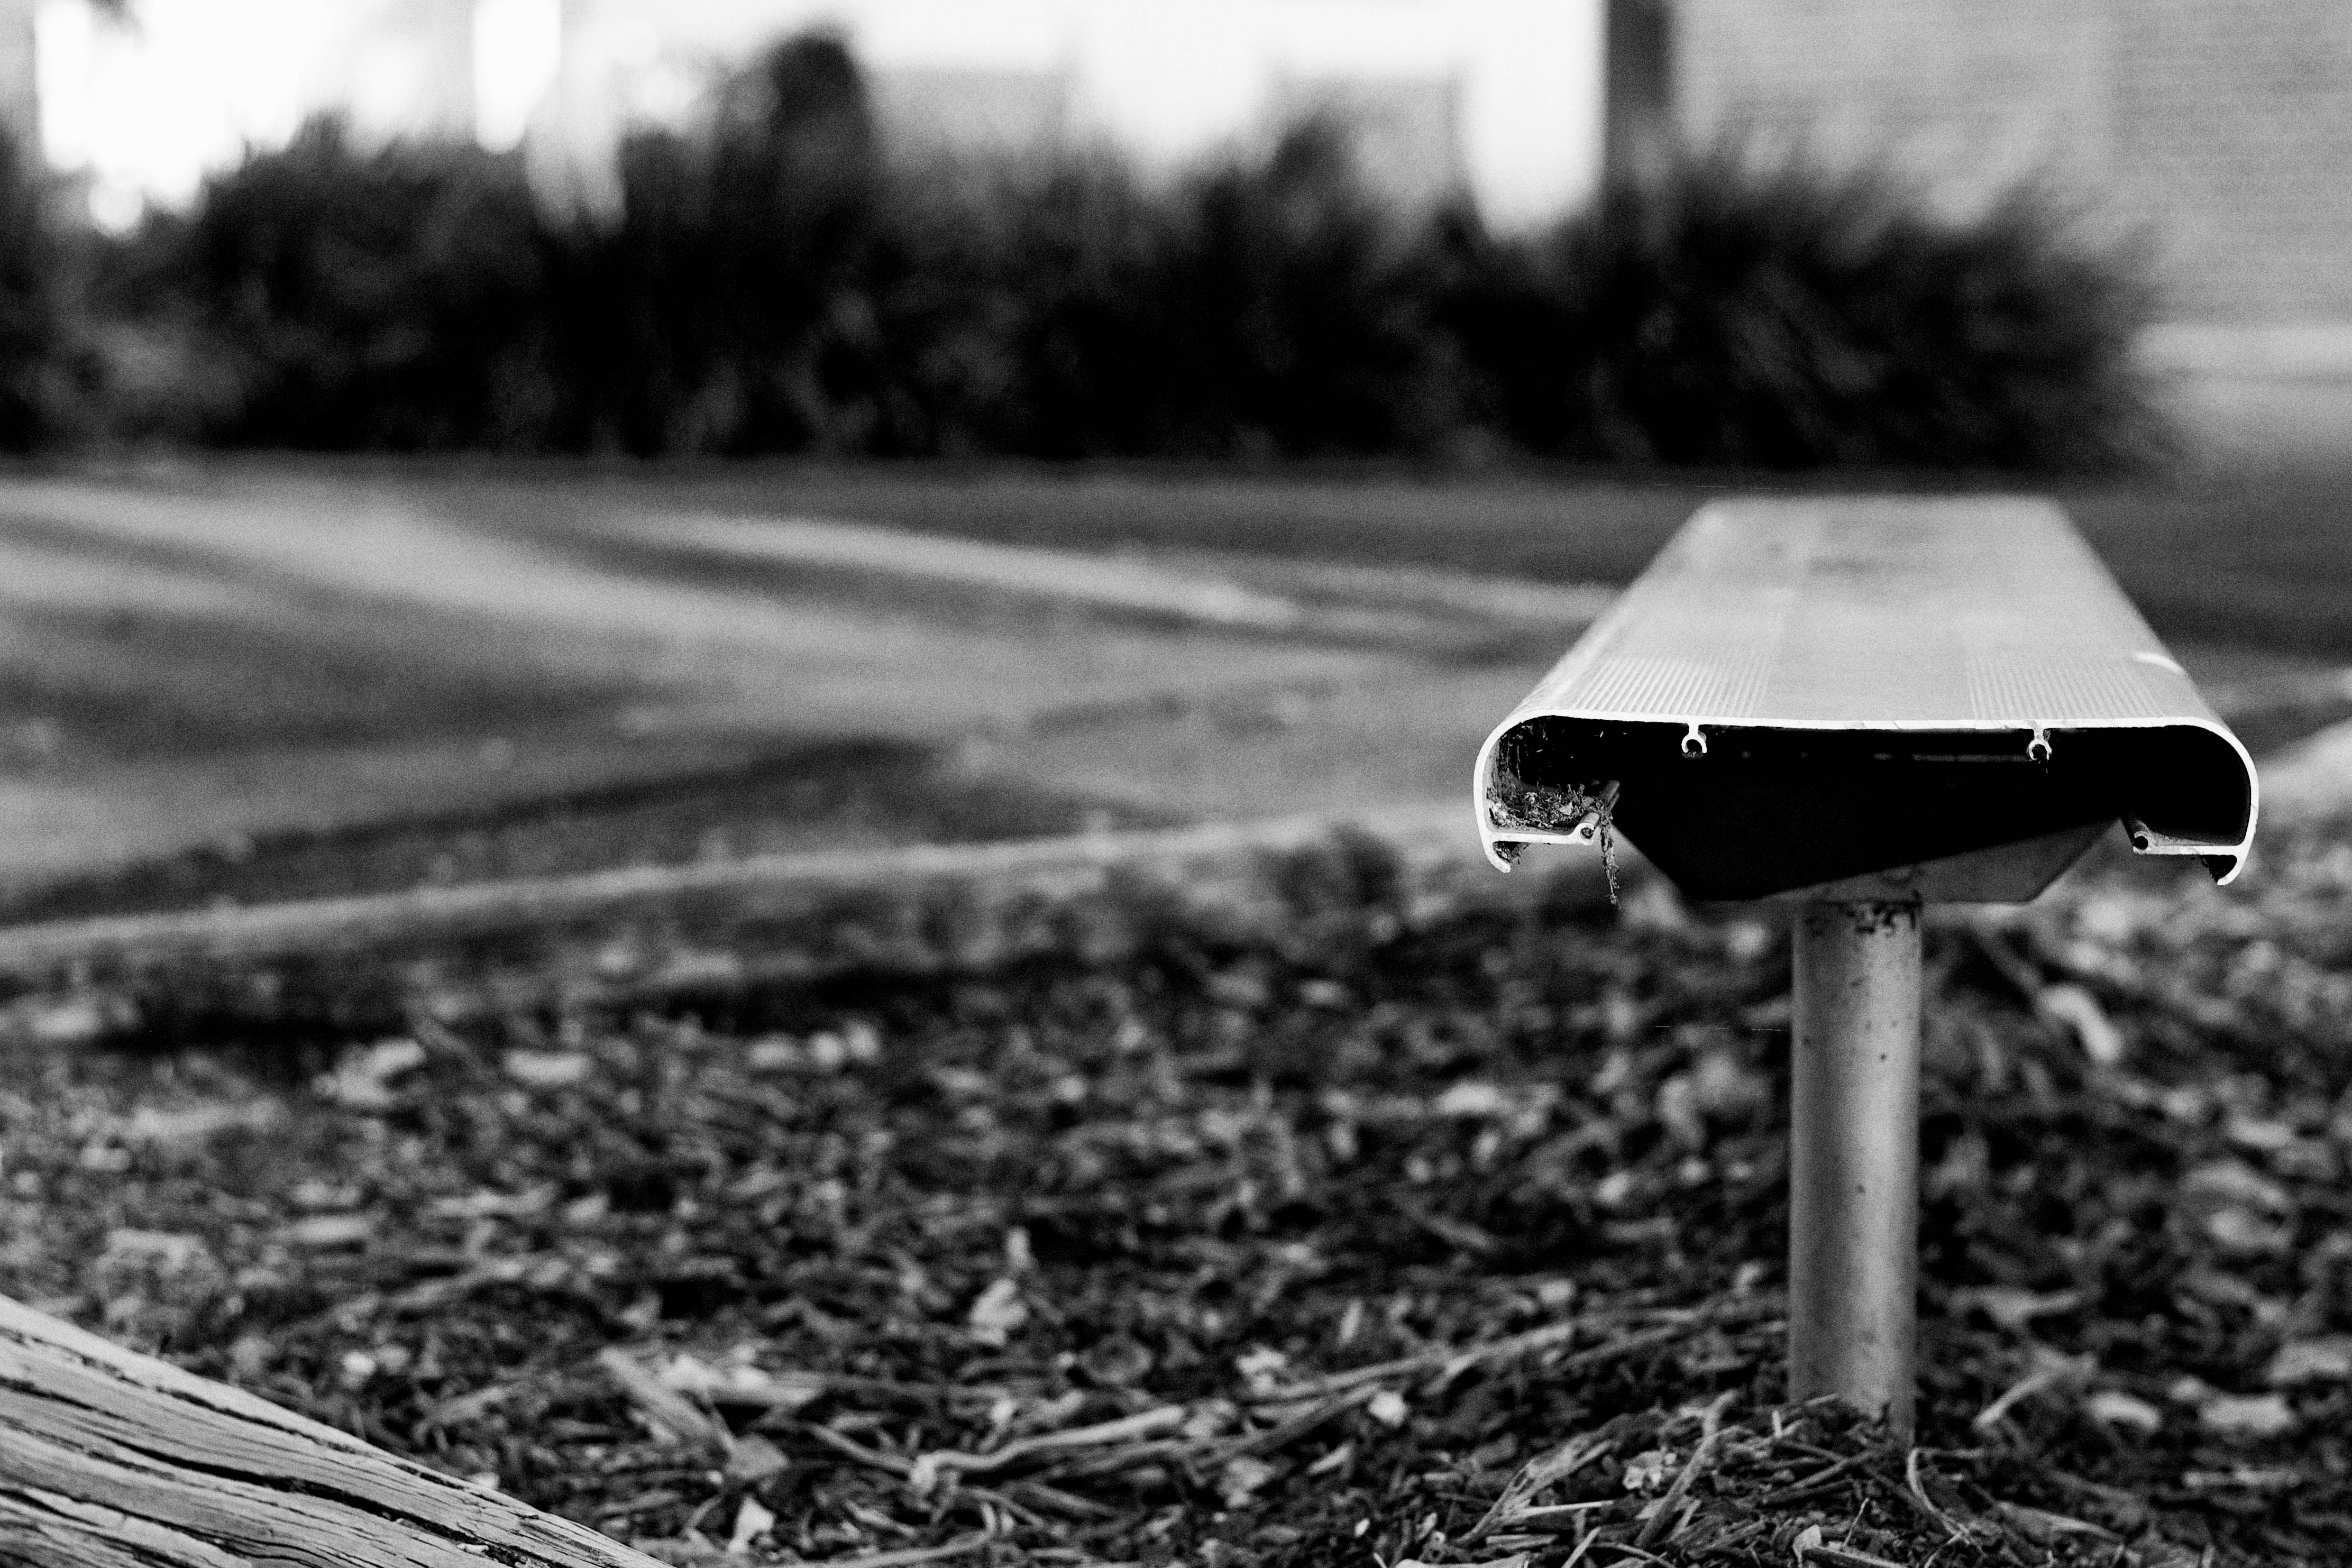
tree, black and white, wood, white, photography, asphalt, soil, black, monochrome, season, photograph, rural area, monochrome photography